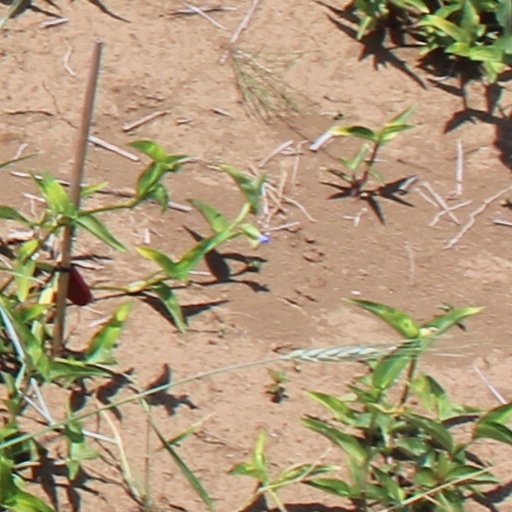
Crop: wheat